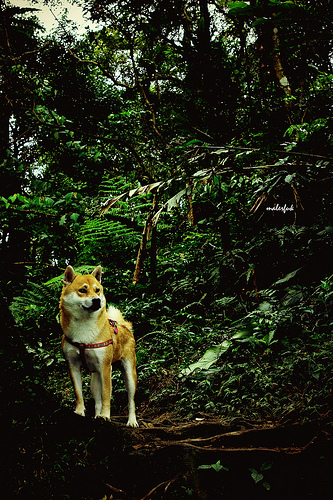
Breed: shiba inu